Sun and planet gear

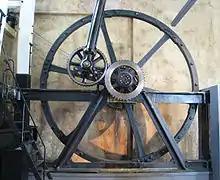
The Whitbread Engine of 1785

The sun and planet gear is a method of converting reciprocating motion to rotary motion and was used in the first rotative beam engines.